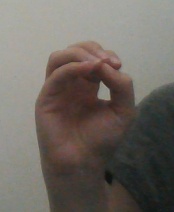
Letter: ha